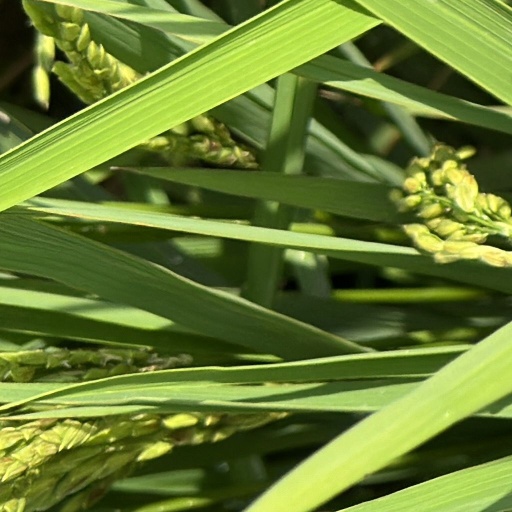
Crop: rice